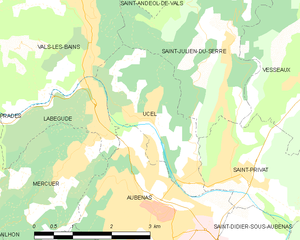
Carte des communes françaises: Ucel